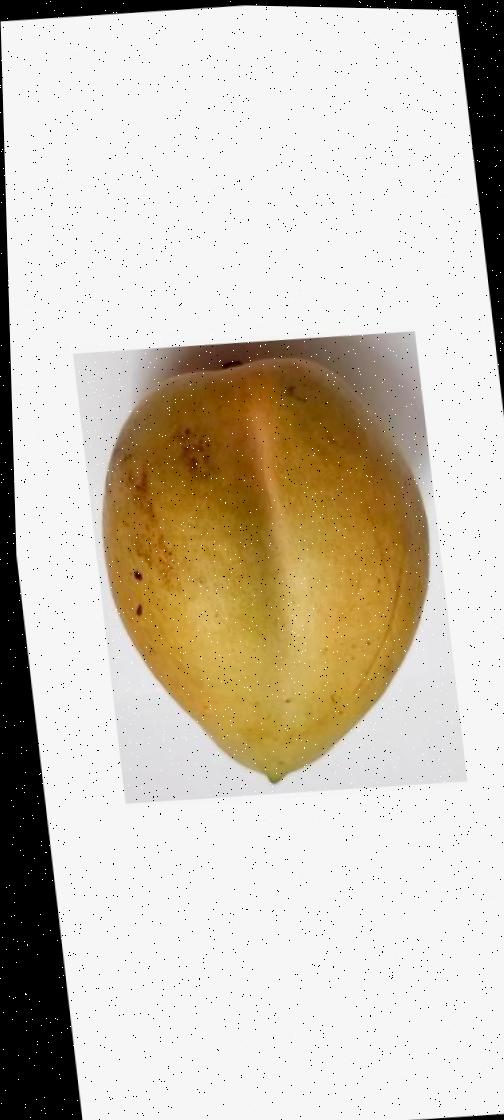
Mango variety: Bari-11